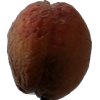
Label: peach